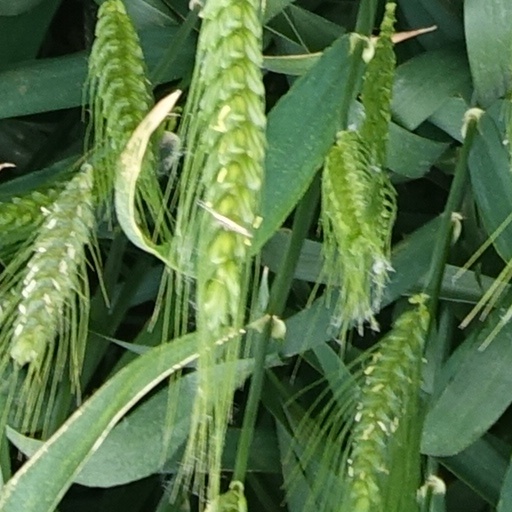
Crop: wheat